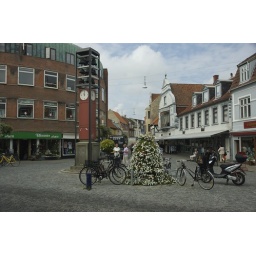
On the hour some beautiful melodies are played. This is at the one end of the main walking street in Nakskov